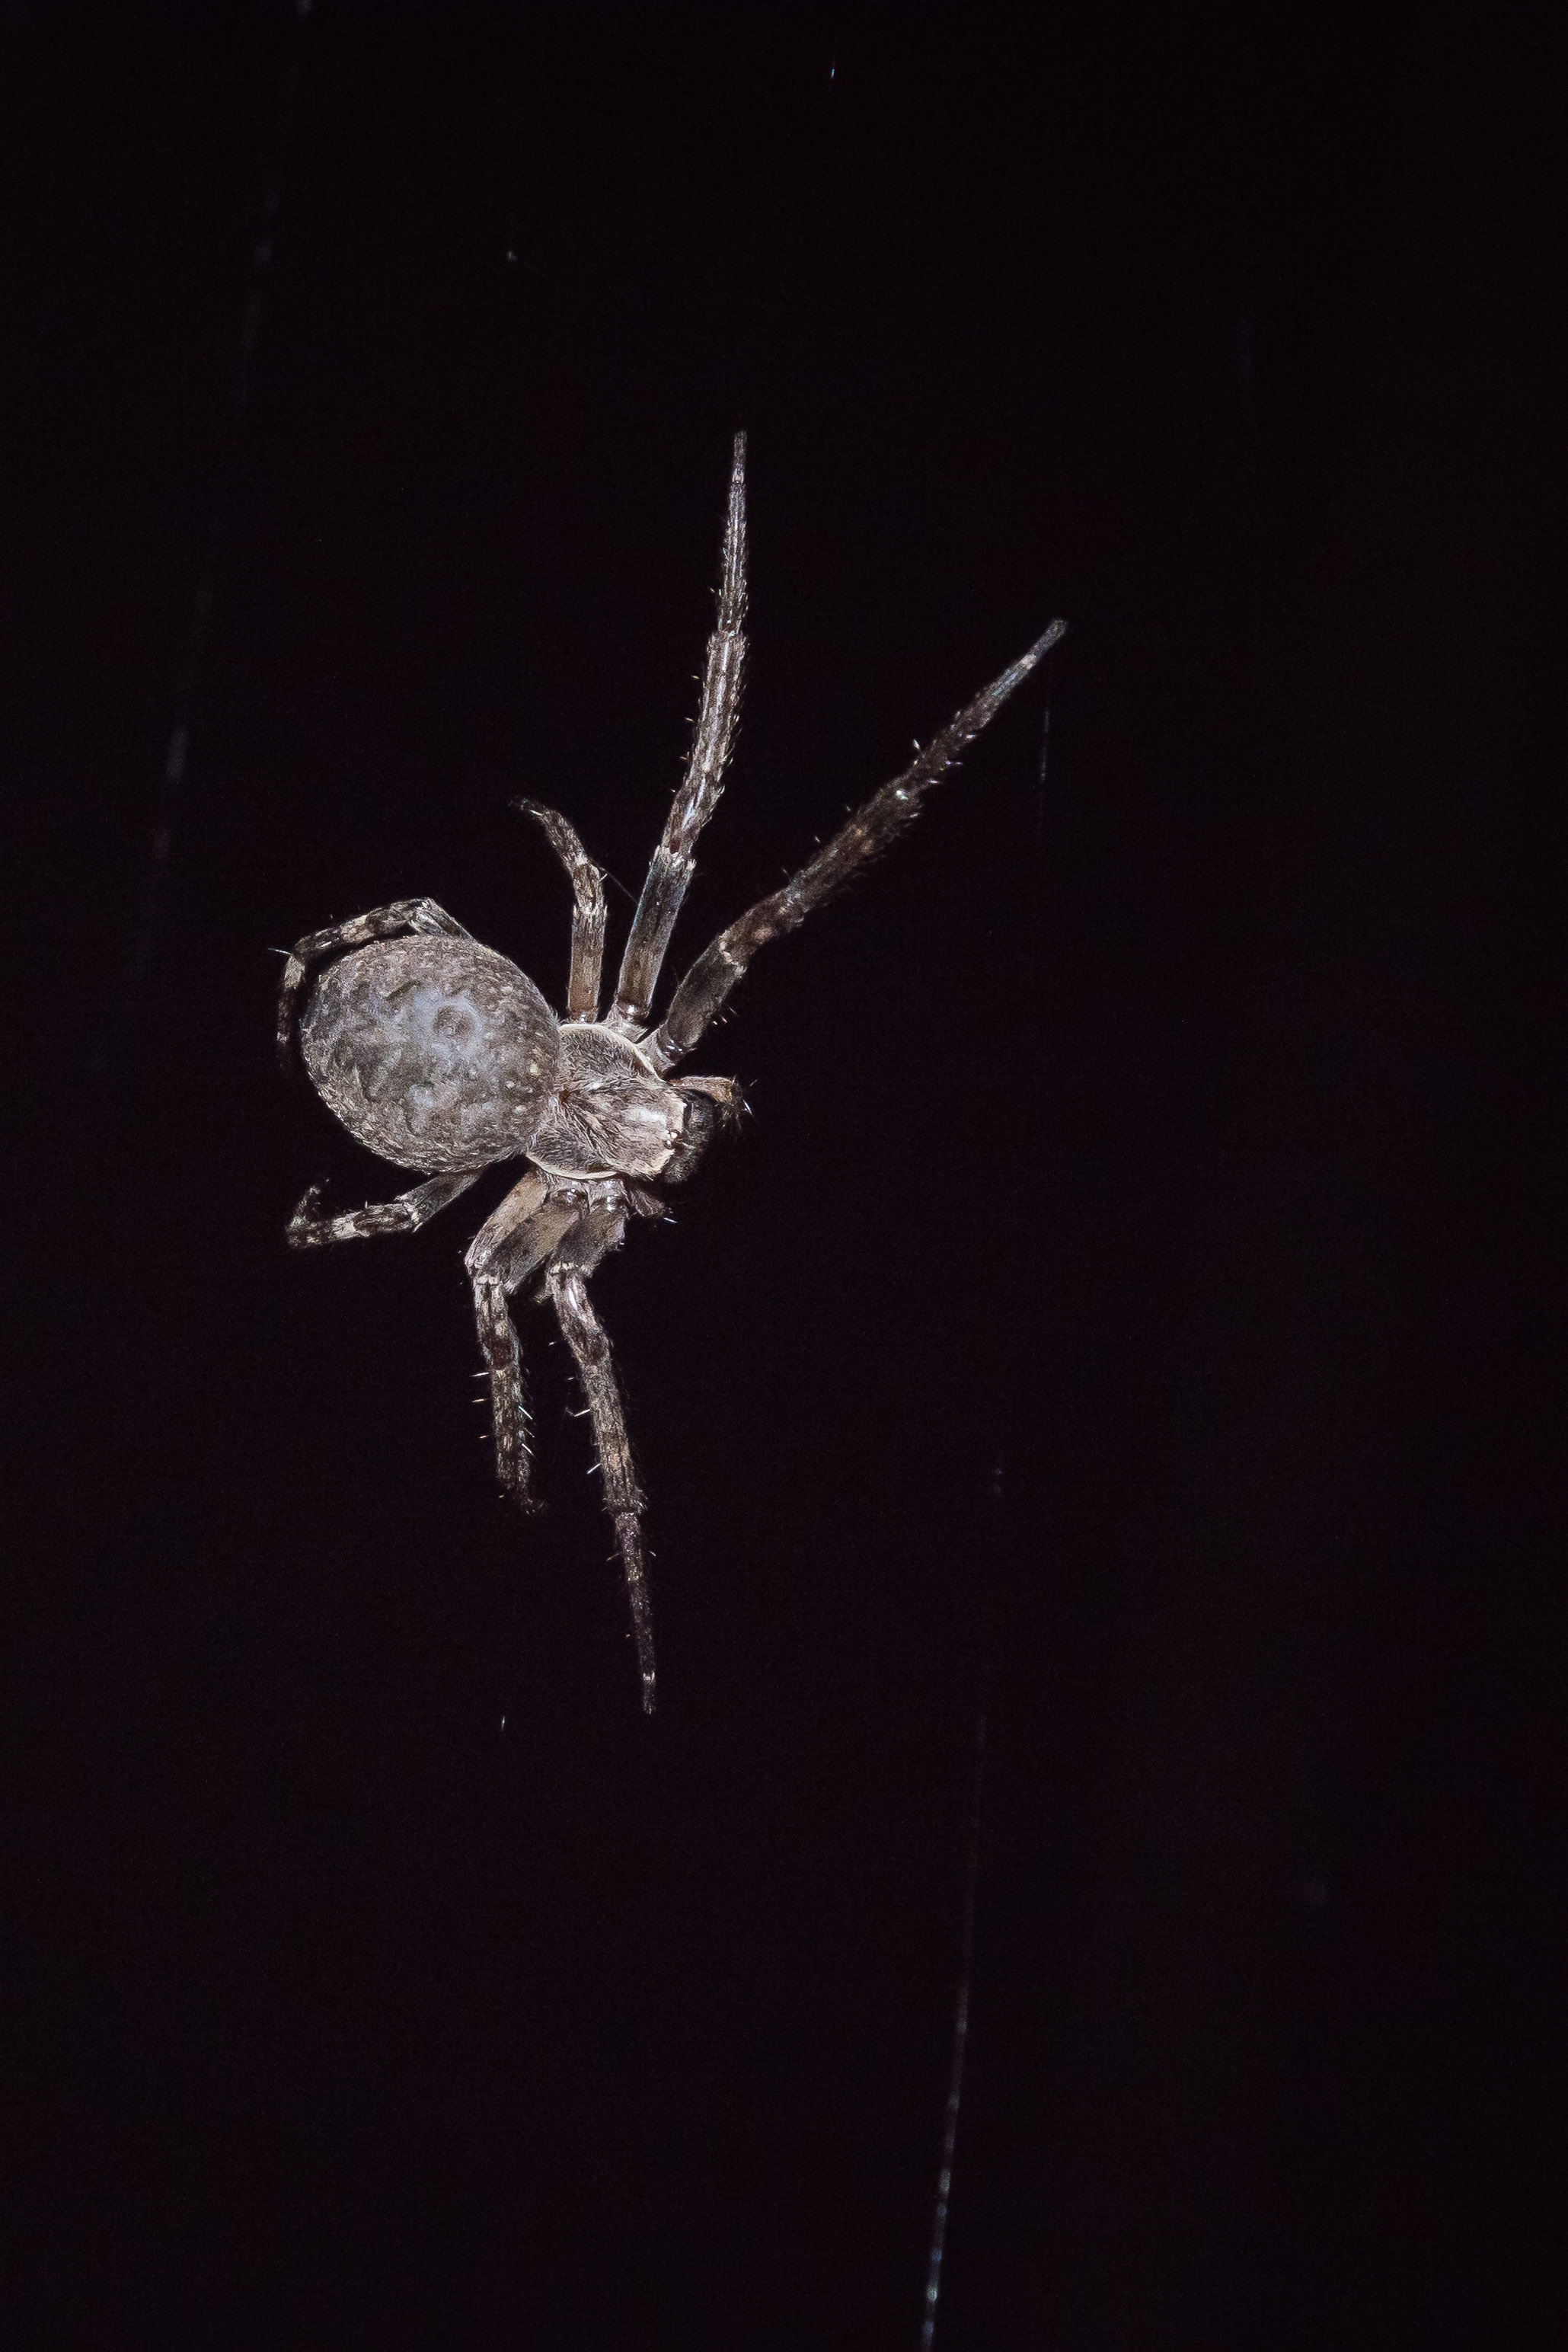
wing, web, insect, fauna, invertebrate, close up, spider, arachnid, macro photography, arthropod, european garden spider, araneus, orb weaver spider, pavucina